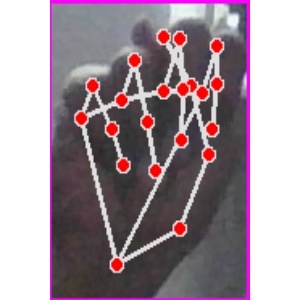
अक्षर: न